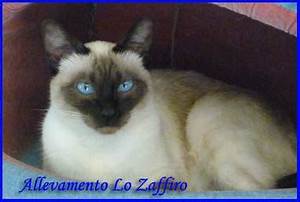
Label: cat